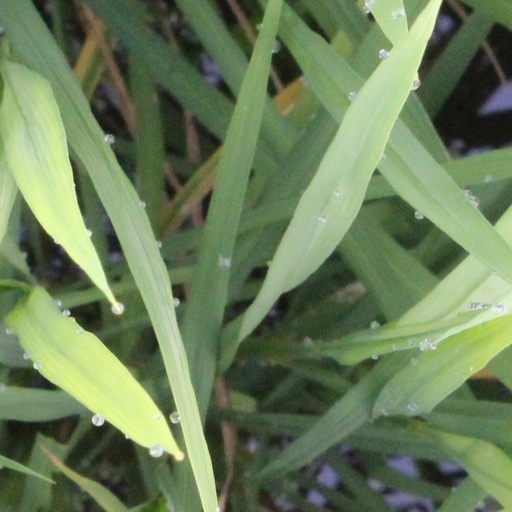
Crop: rice